John Reed (actor)

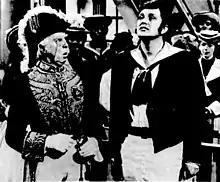
Reed as Sir Joseph Porter in "H.M.S. Pinafore" opposite Malcolm Williams as Ralph, 1973

Reed joined the D'Oyly Carte Opera Company in 1951 as the understudy to Peter Pratt, who had recently become the principal comedian of the company. At the time of his audition, he knew little or nothing about Gilbert and Sullivan, but the company manager, Frederic Lloyd, assured him that the company preferred this so that they could "start you off in the way we mean you to go". The company performed 48 weeks per year, mostly on tour, usually with winter seasons in London. Reed appeared in the chorus and was given several smaller roles: Associate (1952–55) in "Trial by Jury", Major Murgatroyd in "Patience" (1952–59), Second Citizen in "The Yeomen of the Guard" (1952–59), Annibale (1952–59) and Antonio (1953–59) in "The Gondoliers" (a role that took advantage of his dancing skills), and Mr. Cox in "Cox and Box" (1957–59). He was coached in his own roles and those he understudied by Eleanor Evans. the company's stage director. In 1955, Reed began to play the Learned Judge in "Trial". He also substituted for Pratt occasionally, including when Pratt was ill in March and April 1959.